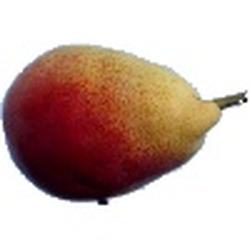
Label: Pear